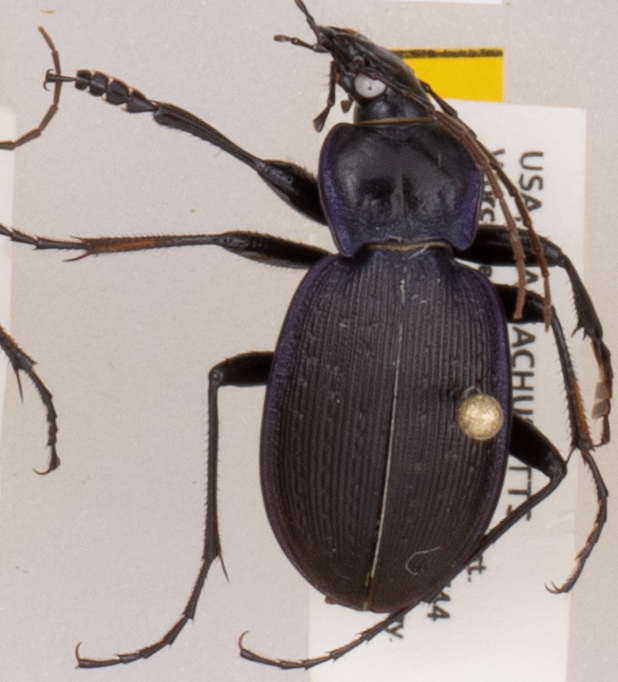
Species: Carabus goryi
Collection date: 2019-06-04
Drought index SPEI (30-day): -0.1
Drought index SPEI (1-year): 2.09
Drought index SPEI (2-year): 2.09